Patrick Jameson

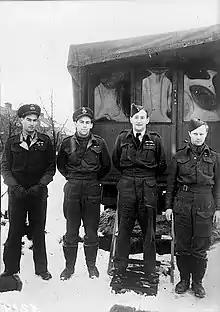
Jameson, stands third left with three New Zealand squadron leaders; from left to right, Evan Mackie, commander of No. 80 Squadron, Keith Thiele, commander of No. 3 Squadron, and Arthur Umbers, commander of No. 486 Squadron

In July 1944 Jameson took command of No. 122 Wing, which was composed of three North American P-51 Mustang-equipped squadrons and operating from Normandy at the time. The role of the wing was to provide air support for the advancing Allied forces, attacking German transportation and infrastructure. Later in the year, his wing was involved in Operation Market Garden. In October, the Mustang squadrons forming his wing returned to England and were replaced with four squadrons of Hawker Tempests. These continued to operate in support of the advancing Allied ground forces. By April, it was operating from Fassberg, in Germany, and had been joined by a squadron of Gloster Meteor jet fighters. Shortly after the end of the war in Europe, Jameson was mentioned in despatches in the King's Birthday Honours. He ended the war as a flying ace, credited with nine German aircraft destroyed, one probable and another shared, two damaged and two shared destroyed on water.